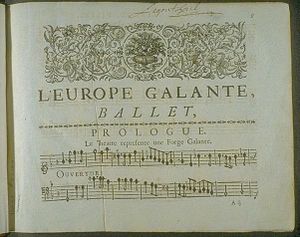
Den galante stil
André Campra, L'Europe galante 2. oplag (1698)
Den galante stil er en musikalsk stilretning fra 2. halvdel af 1700-tallet i overgangen mellem barokmusikken og klassicismen.